More Tales of the City (novel)

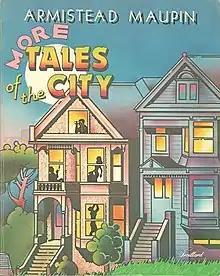
US first edition cover

More Tales of the City (1980) is the second book in the "Tales of the City" series by San Francisco novelist Armistead Maupin, originally serialized in the "San Francisco Chronicle". It was adapted into the 1998 miniseries "More Tales of the City".